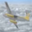
Label: airplane